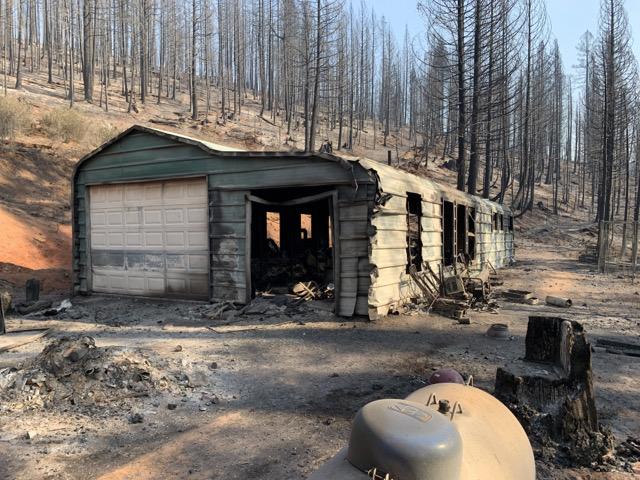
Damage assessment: destroyed